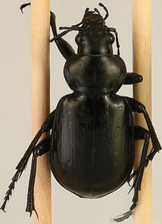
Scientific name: Calosoma affine
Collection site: Konza Prairie Agroecosystem NEON (KONA), plot KONA_007